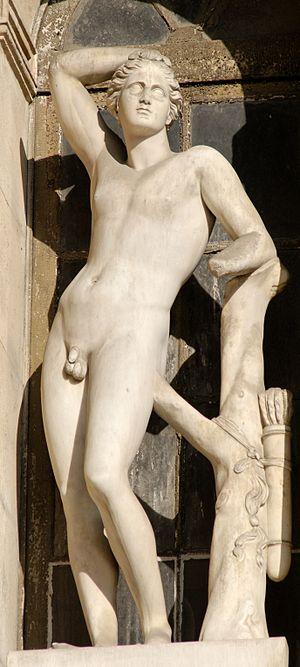
Apollon du type de l'Apollino. Pierre, copie du XIXe siècle d'une statue romaine du Ier-IIe siècle ap. J.-C. conservée à la Galerie des Offices de Florence. Premier étage de la façade Ouest de la cour Carrée, palais du Louvre, Paris.